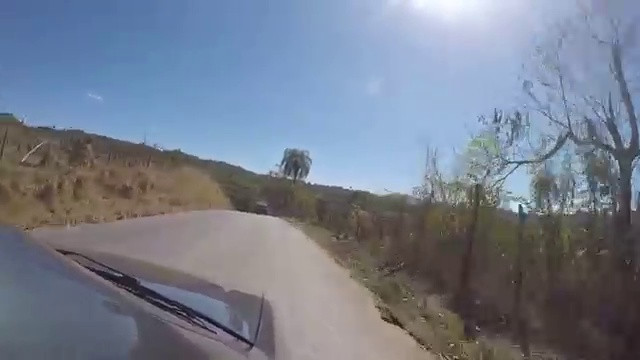
Fire: no
Smoke: no